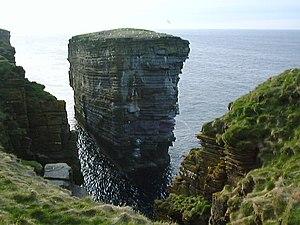
Clett est un stack du Royaume-Uni située en Écosse, dans l'archipel des Hébrides intérieures.